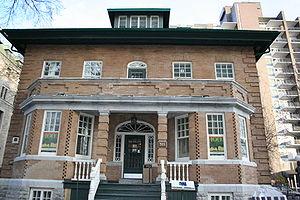
Maison patrimoniale Louis S.-St-Laurent, 201, Grande Allée Est, ville de Québec, Québec, Canada. Louis-Stephen Saint-Laurent (1882-1973), 12e premier ministre du Canada du 15 novembre 1948 au 21 juin 1957